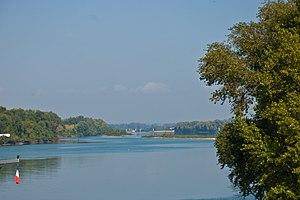
Le Grand-Rhône, frontière Est de la Camargue, à Arles
Le Grand-Rhône est l'un des bras du delta du Rhône, qui marque la limite Est de la Camargue et du delta du Rhône.